Il Piacere

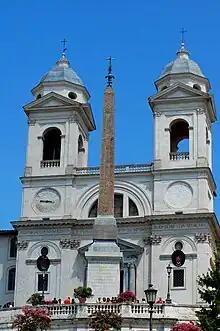
Trinità dei Monti

Andrea Sperelli is a young noble dandy of Rome who lives in Palazzo Zuccari (Trinità dei Monti), although he is originally from Abruzzo. He loves Elena Muti, although she is married to another. Andrea fights a duel with a rival for the affections of yet another married woman, but gets injured, and taken to Francavilla al Mare, where, at Villa Schifanoja, he meets the beautiful Maria Ferres. Andrea, when cured, realizes that he loves both Maria and Elena. At the end of the story, however, he loses both women.